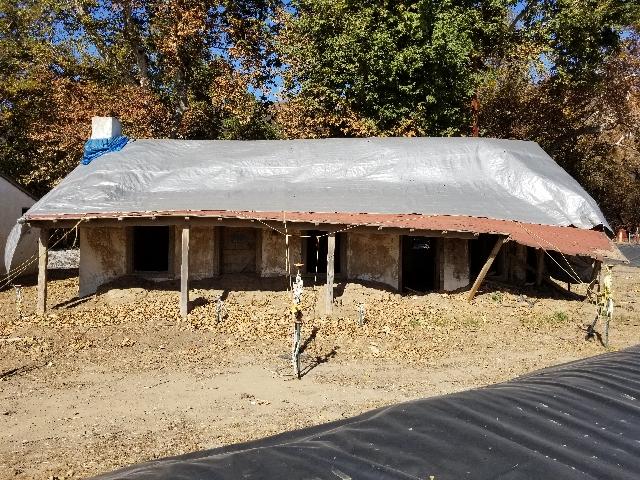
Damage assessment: no_damage